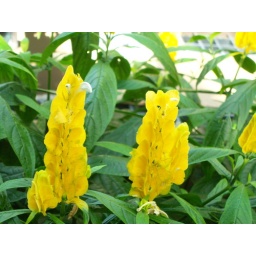
2008 - A plant in the butterfly pavilion